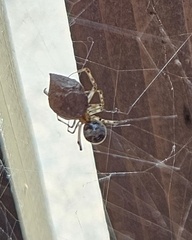
Species: Parasteatoda_tepidariorum